Mikkelborg

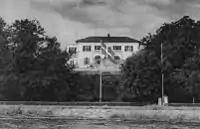
Villa Mikkelborg

The area was built over with large houses in the beginning of the 20th century. Villa Mikkeborg was built in 1900 by a son of Frederik Horsens Block from Kokkedal House. Another house was built by Carlsberg-heir Vagn Jacobsen in 1926.